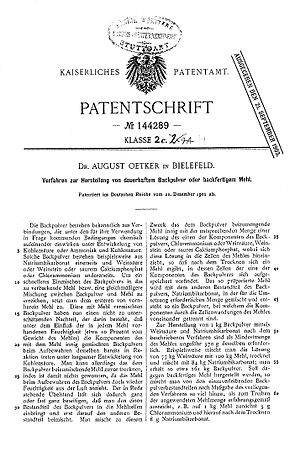
August Oetker
Patentet fra 1903
Dr. August Oetker. Han var apoteker og i 1891 købte han det Aschoffsche apotek i Bielefeld. Han udviklede en bageingrediens, som skulle sikre at bageprocessen lykkedes – bagepulveret.